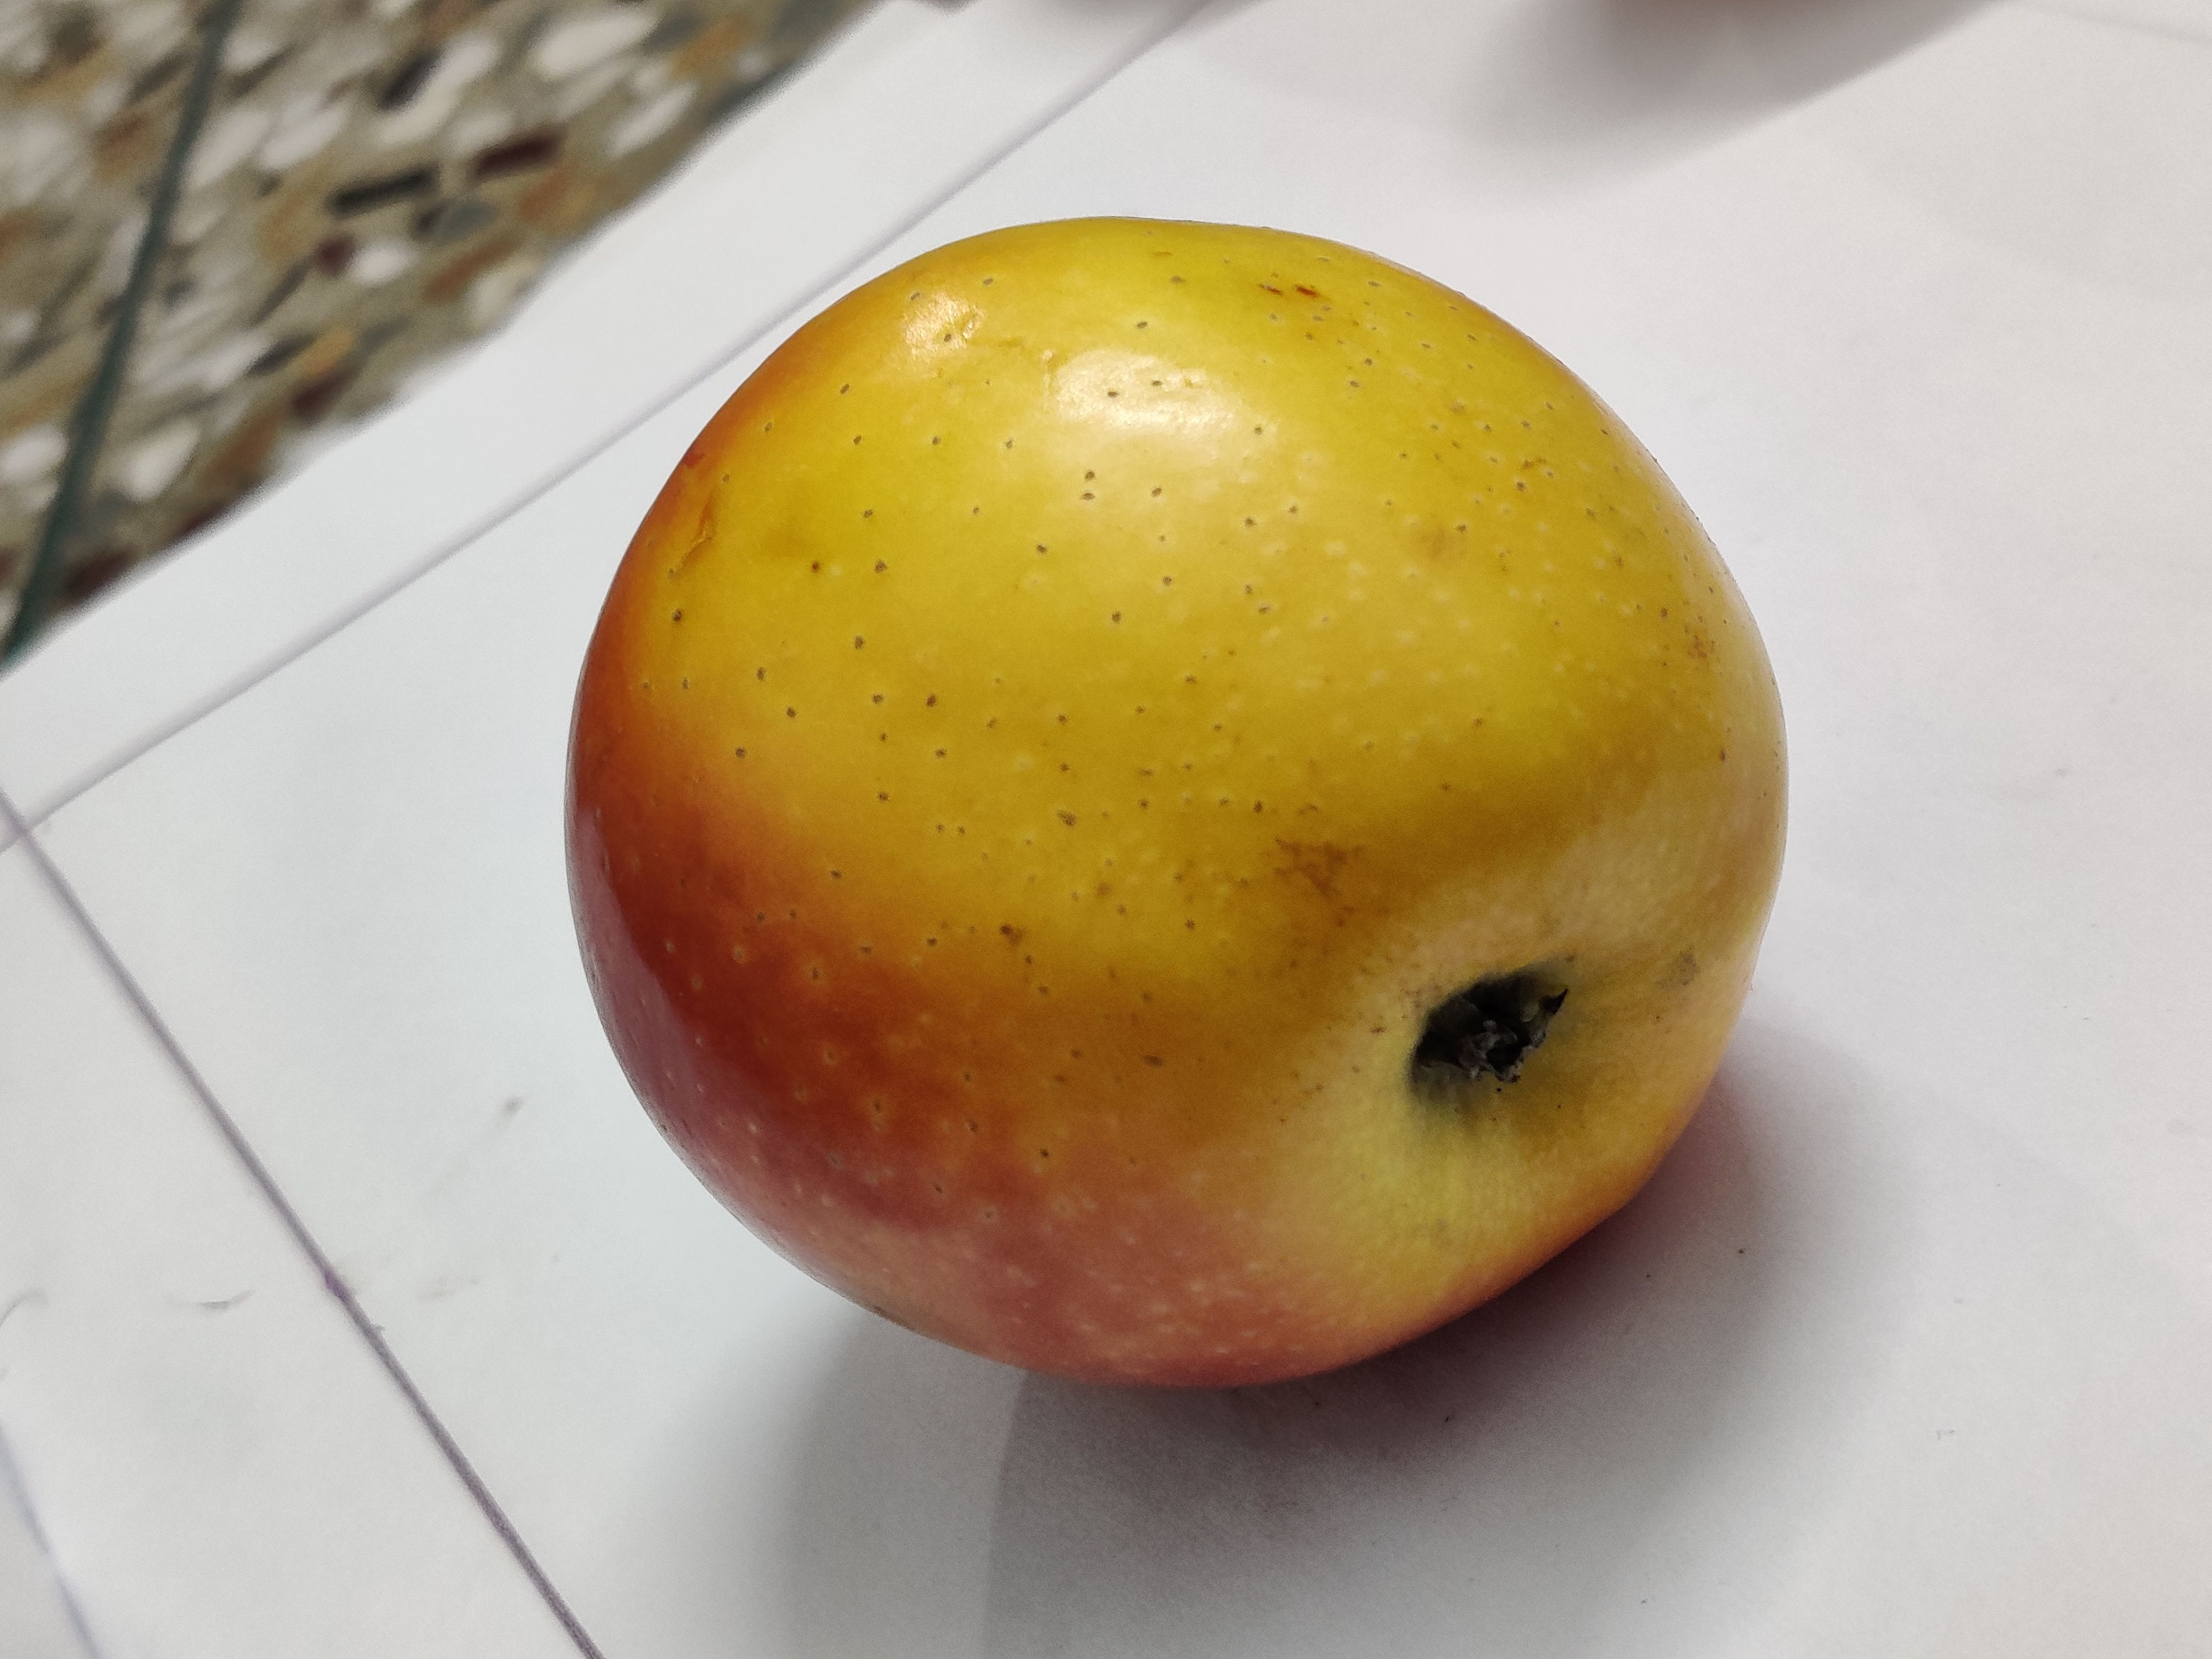
Fruit: apple
Grade: 1st-grade